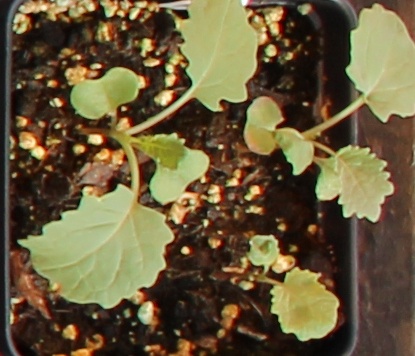
Label: Canola